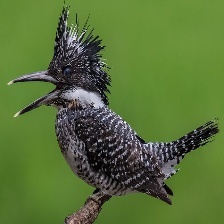
Species: CRESTED KINGFISHER
Scientific name: MEGACERYLE LUGUBRIS